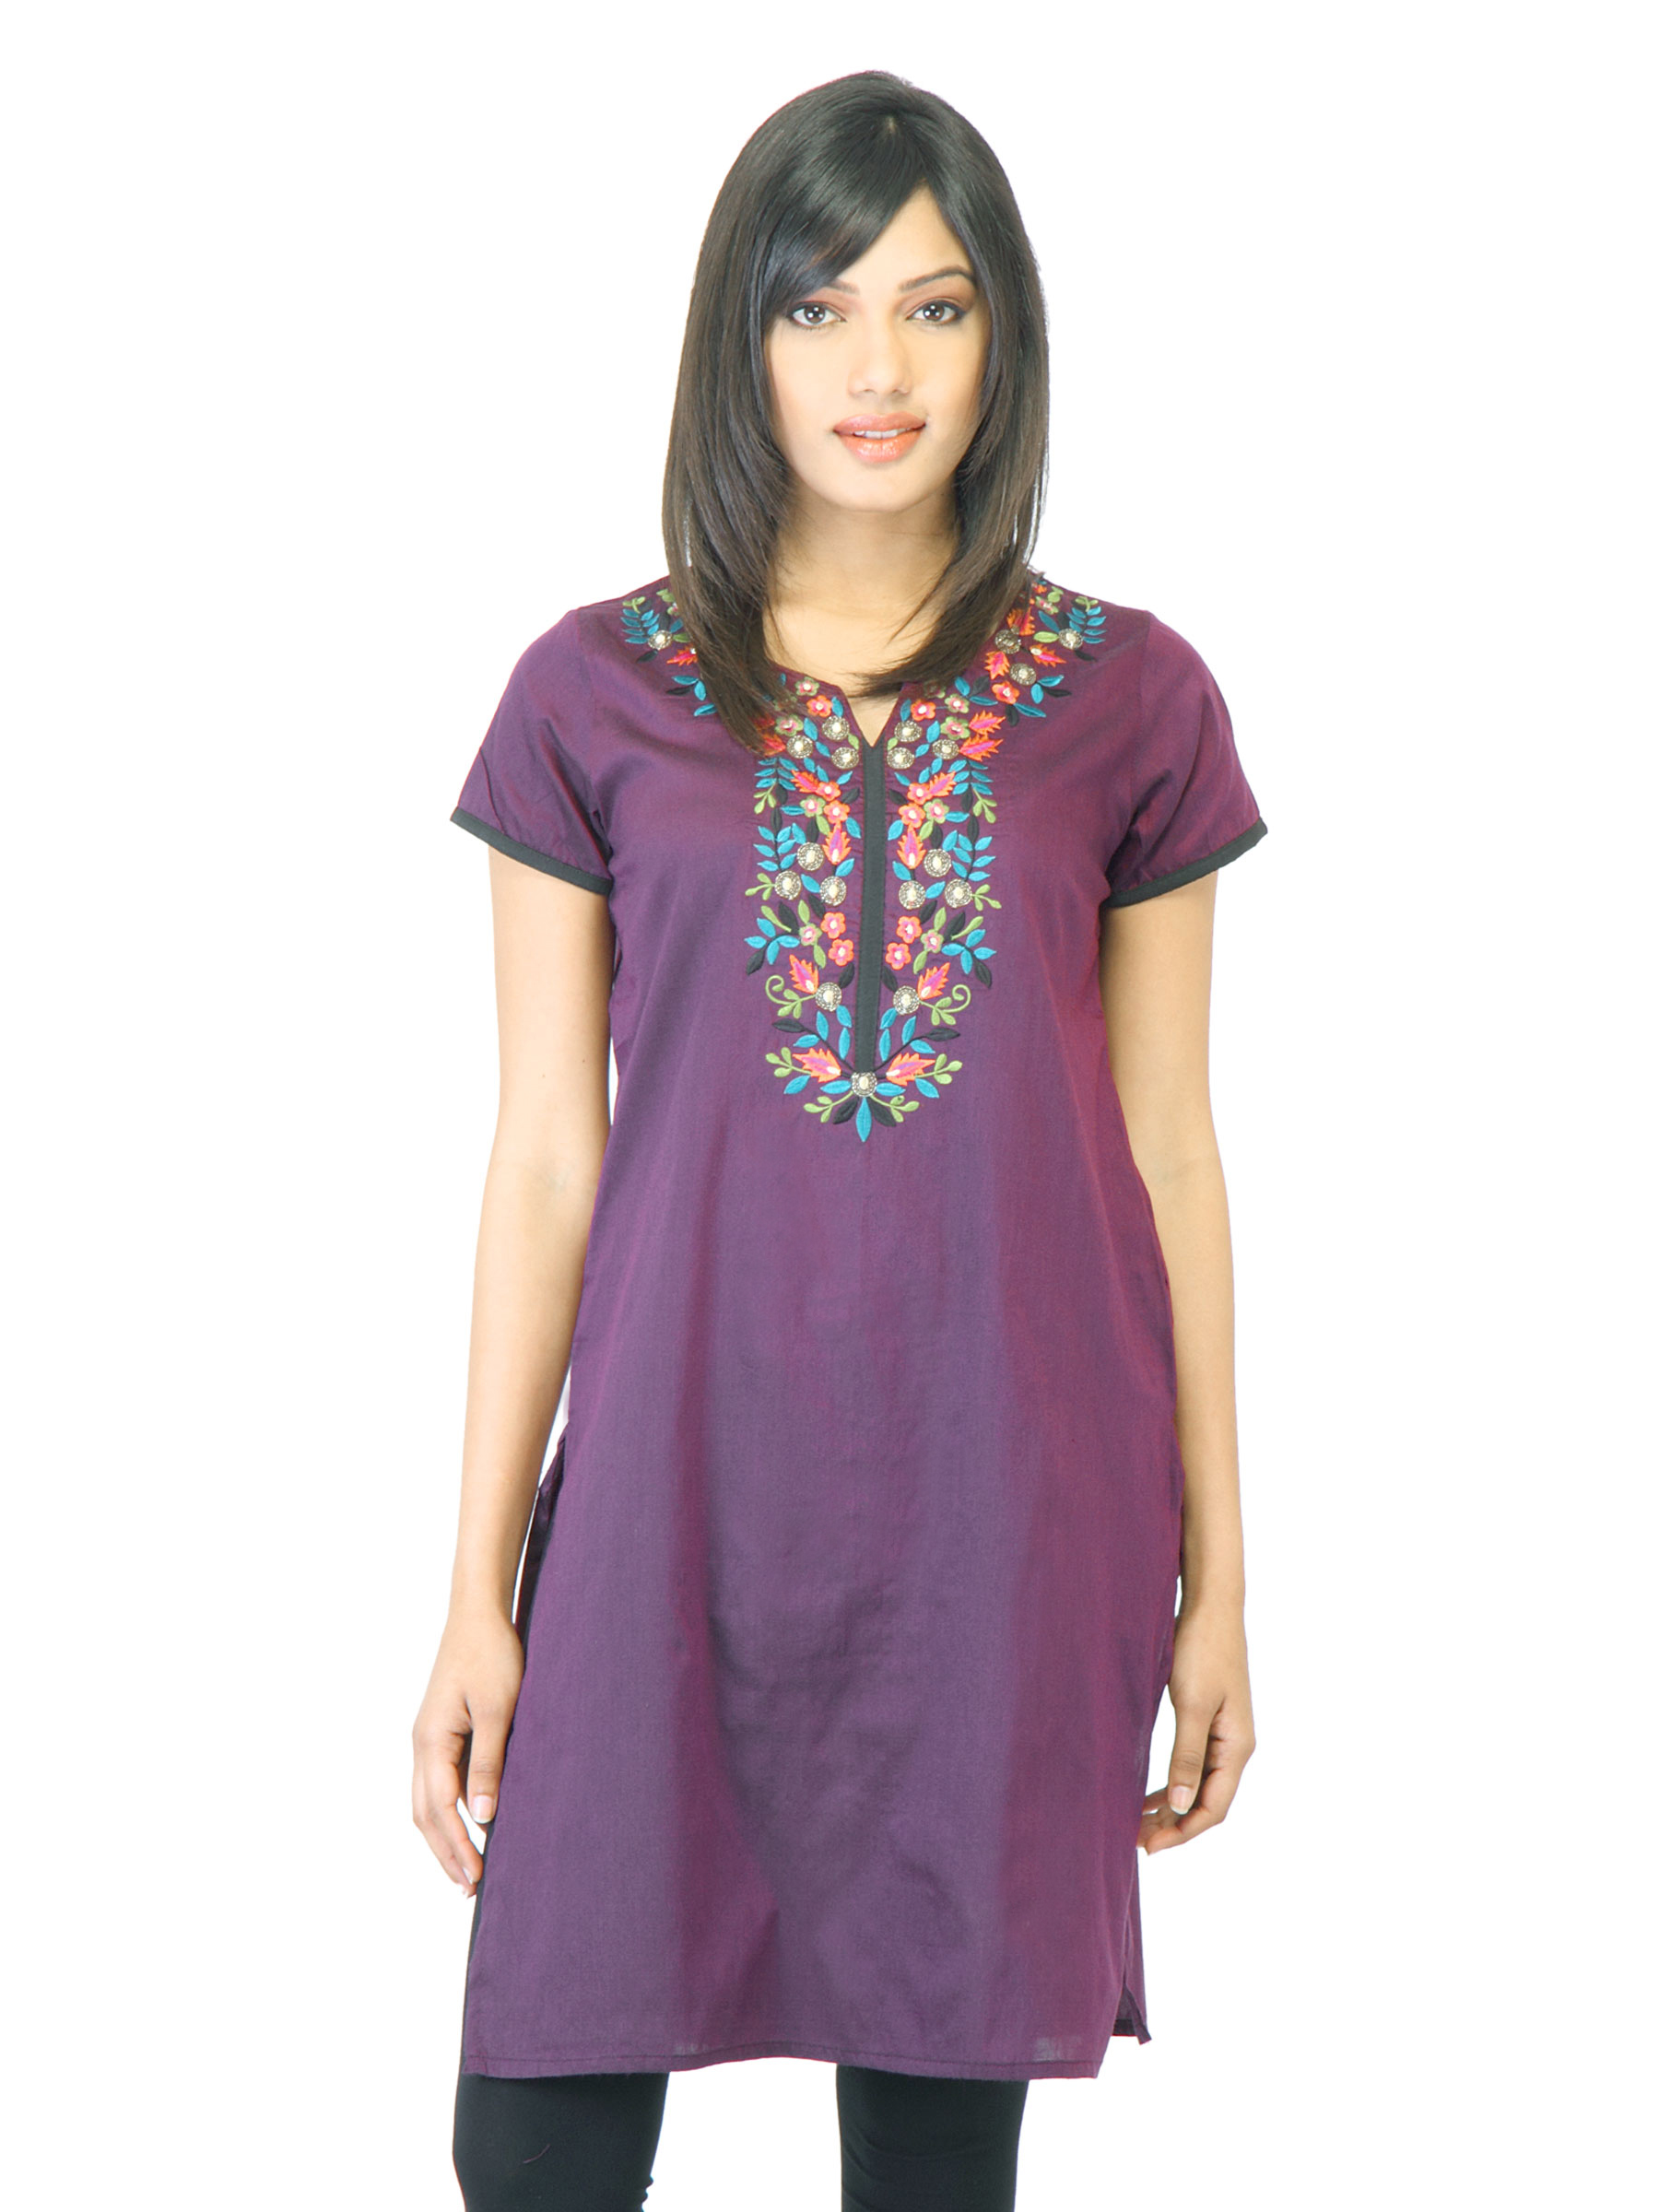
Folklore Women Purple  Kurta
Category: Apparel / Topwear / Kurtas
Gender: Women
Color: Purple
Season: Fall 2011
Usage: Ethnic